List of regions of Saskatchewan

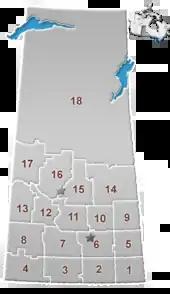
Census divisions of Saskatchewan

Statistics Canada has divided Saskatchewan into 18 census divisions for statistical purposes; although, they do not reflect the organization of local government nor any common regions in the province.